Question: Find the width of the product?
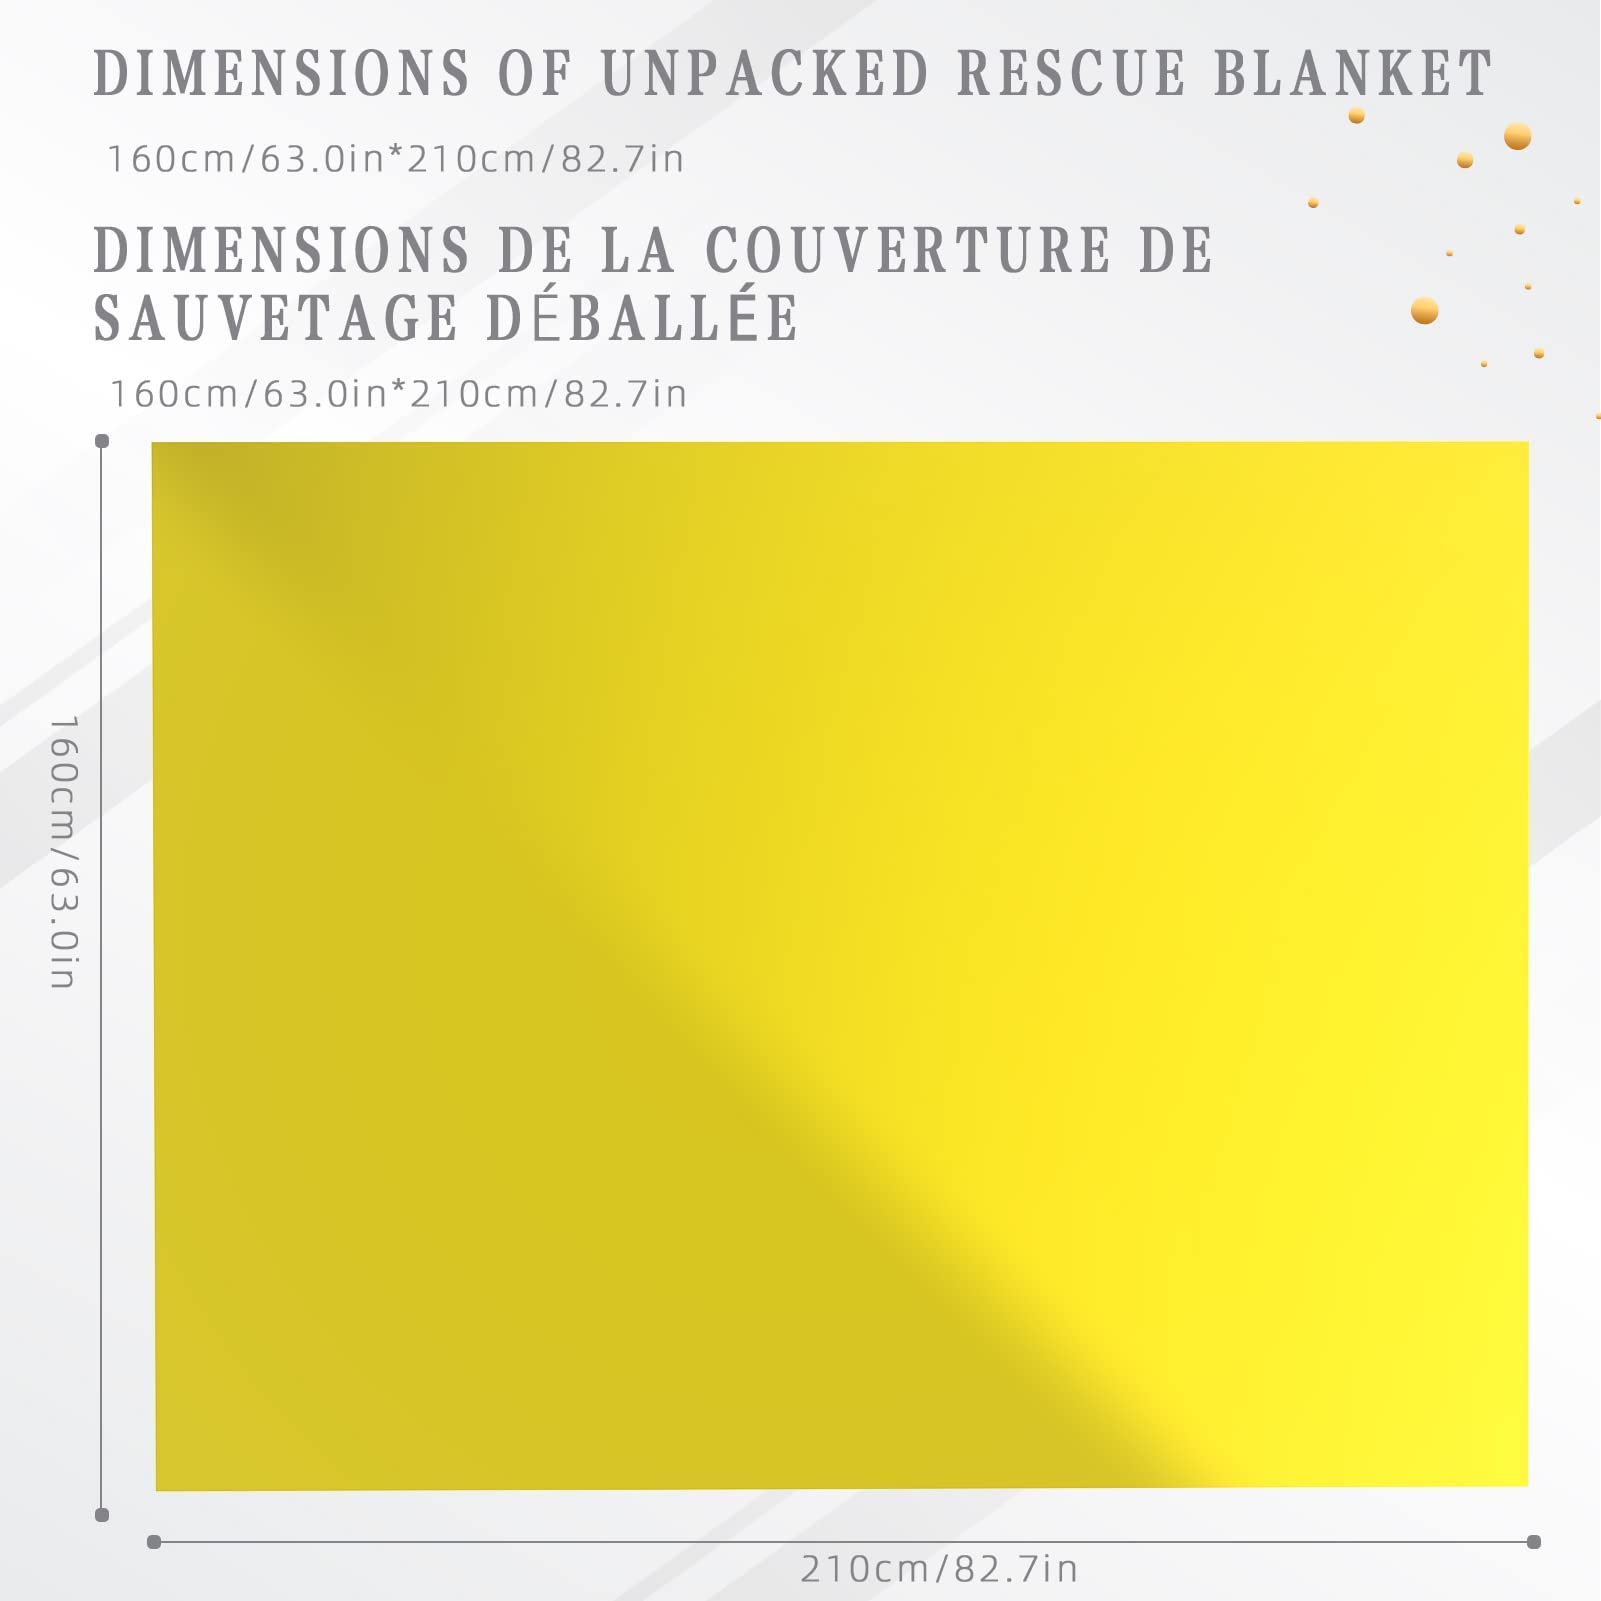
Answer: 160.0 centimetre